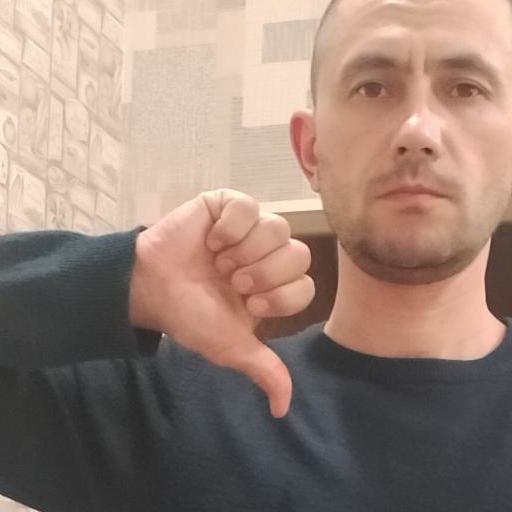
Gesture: dislike